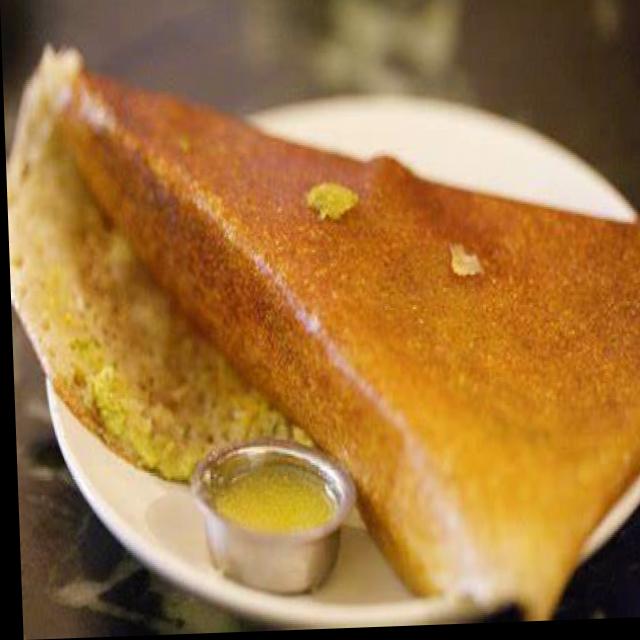
Dish: masala_dosa